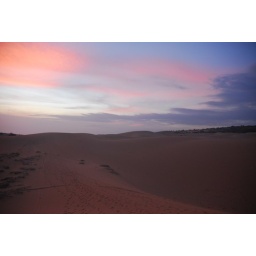
Sunset over red sand dunes